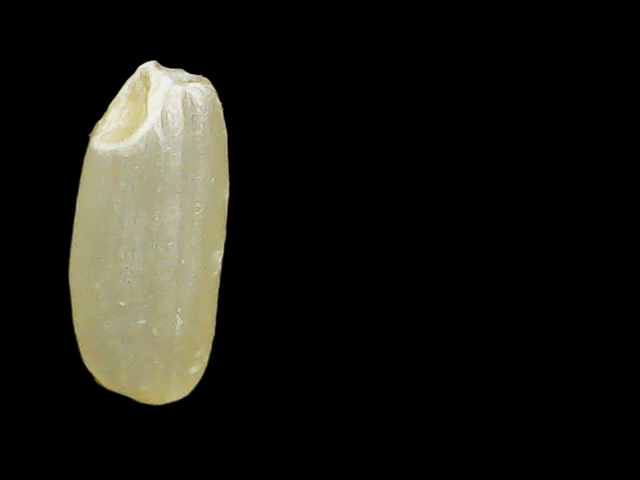
Rice variety: Binadhan17